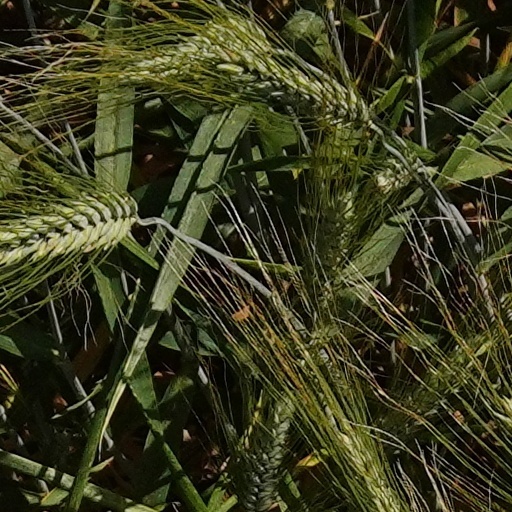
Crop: wheat